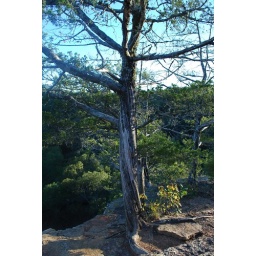
a tree growing in the rock